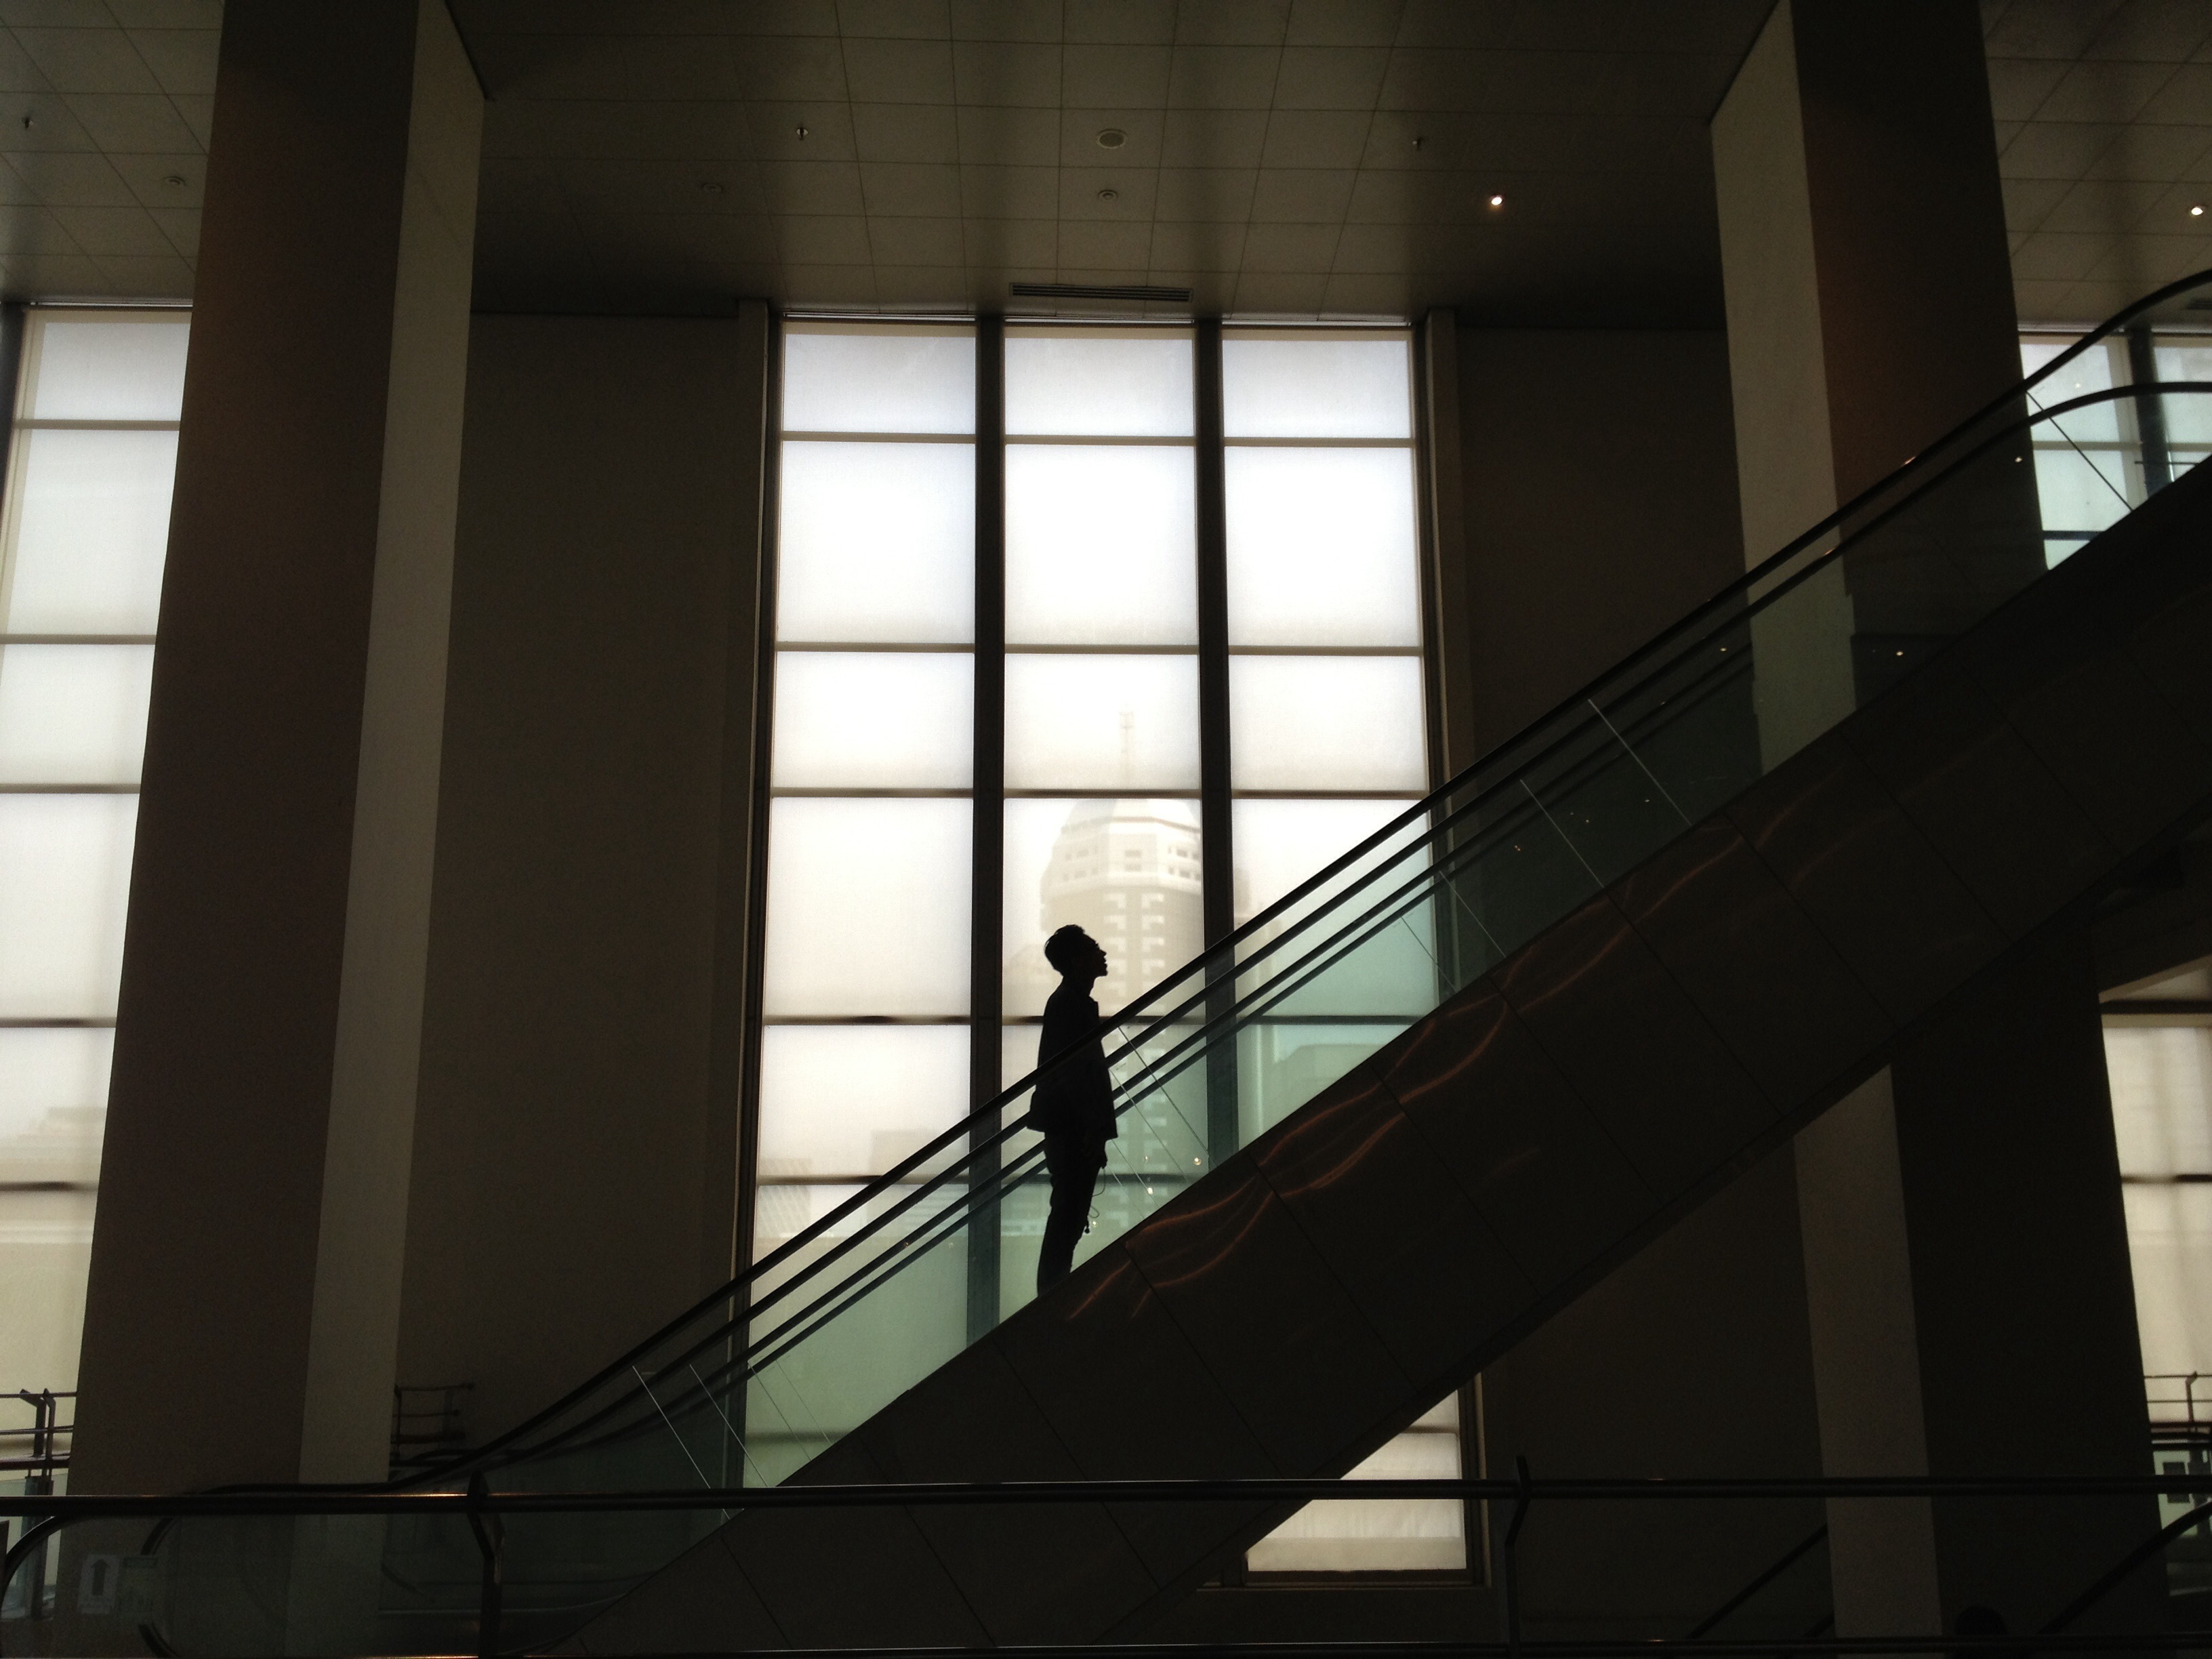
man, light, architecture, structure, stair, window, glass, male, reflection, facade, stairway, interior design, design, symmetry, up, tourist attraction, silhoutte, shape, daylighting, urban area, window covering